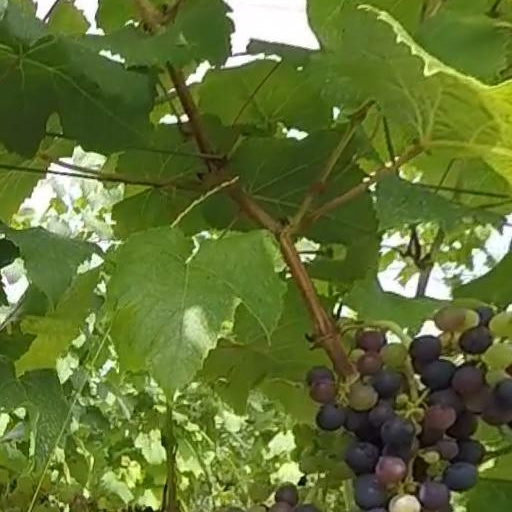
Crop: grape